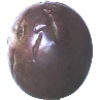
Label: passion_fruit